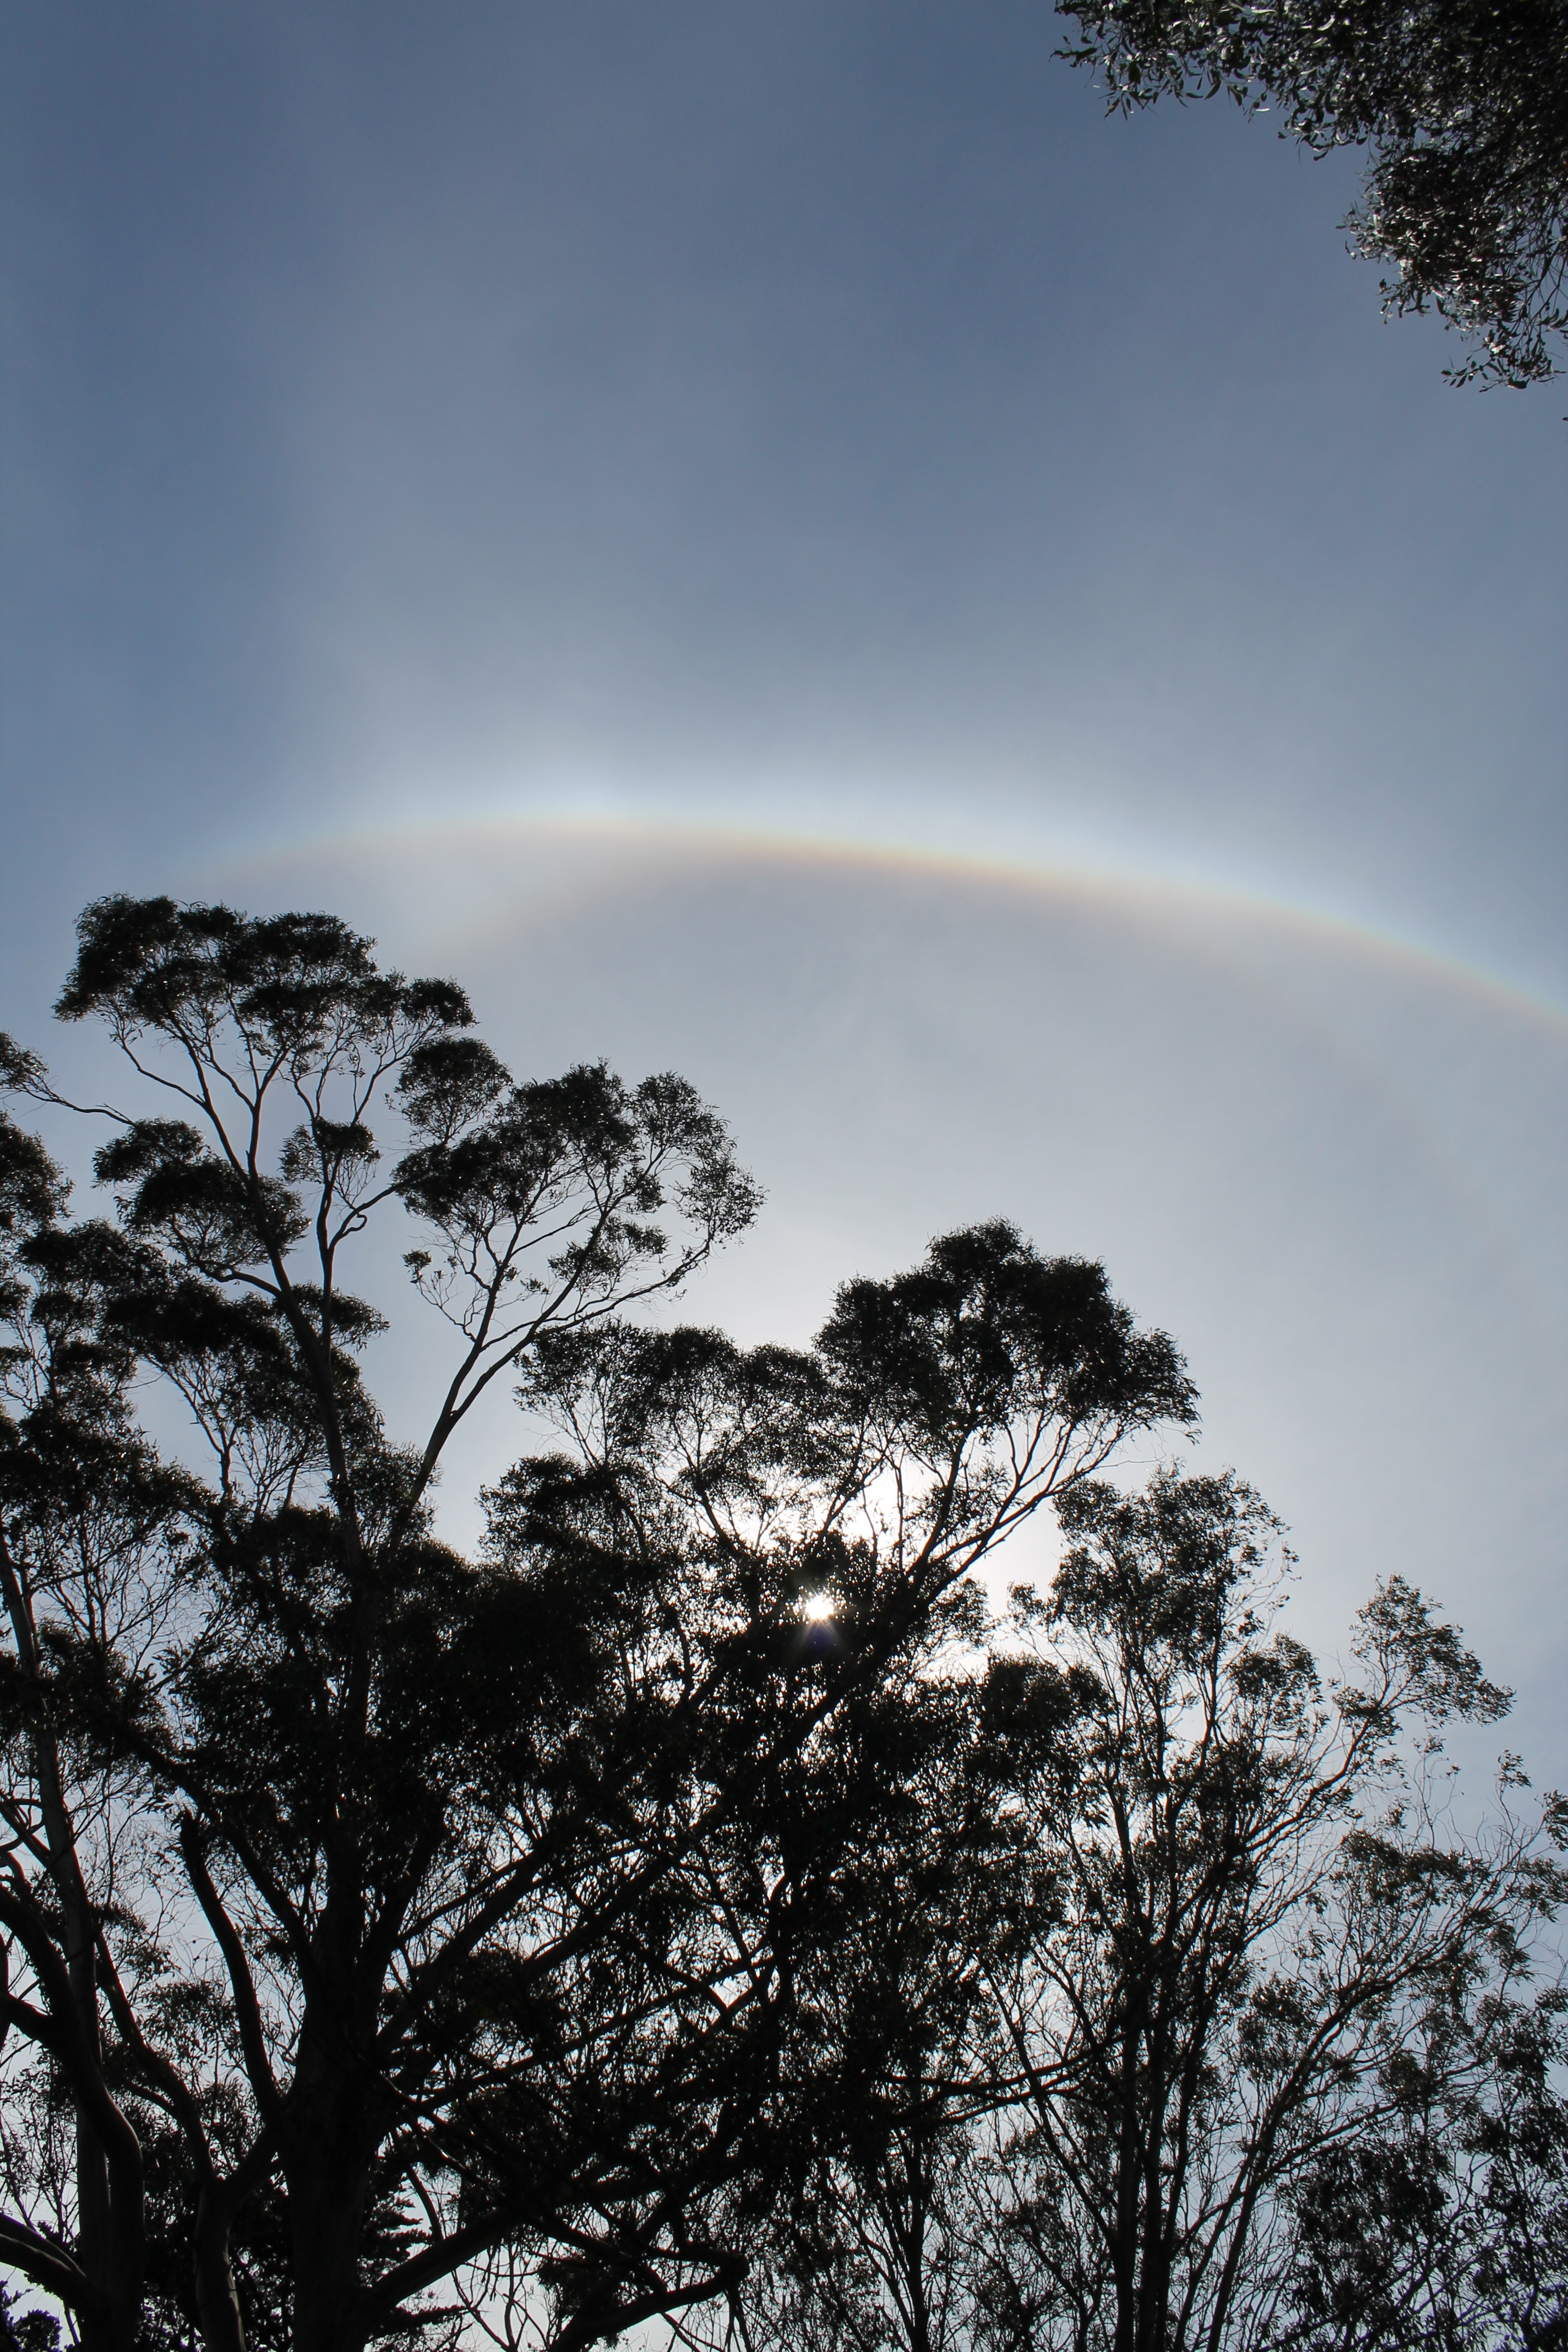
tree, nature, forest, branch, mountain, snow, winter, cloud, plant, sky, sun, sunlight, morning, leaf, hill, atmosphere, dusk, weather, darkness, monochrome, meteorological phenomenon, atmospheric phenomenon, woody plant